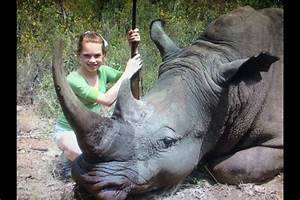
Label: elefante